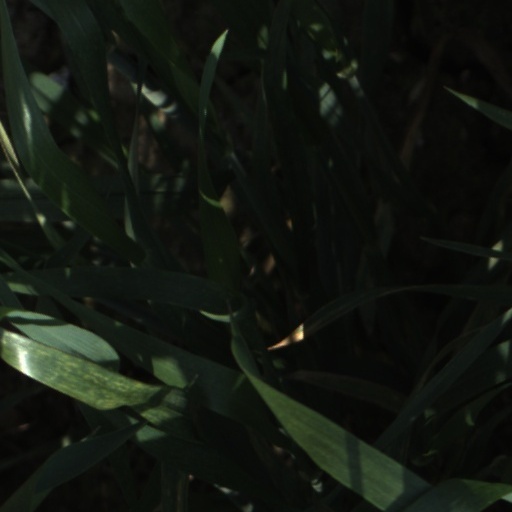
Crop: wheat